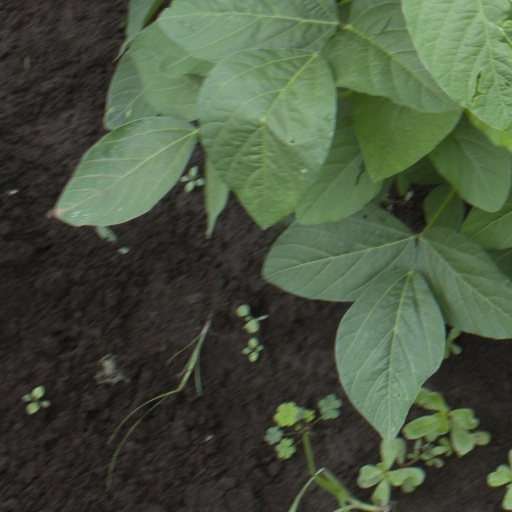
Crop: soybean